Steven Fish

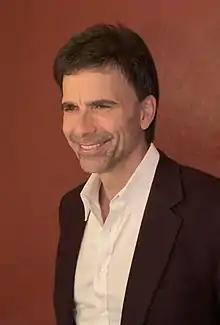

Michael Steven Fish (born August 3, 1962) is a professor of political science at the University of California, Berkeley. His research interests include democracy, authoritarianism, postcommunist countries, legislatures and constitutional systems, economic reform, and religion and politics.